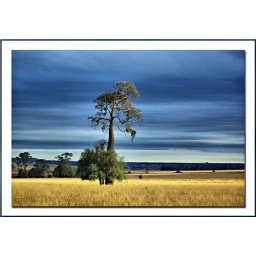
This tree looked so wonderfull in the sea of grass and afternoon light.